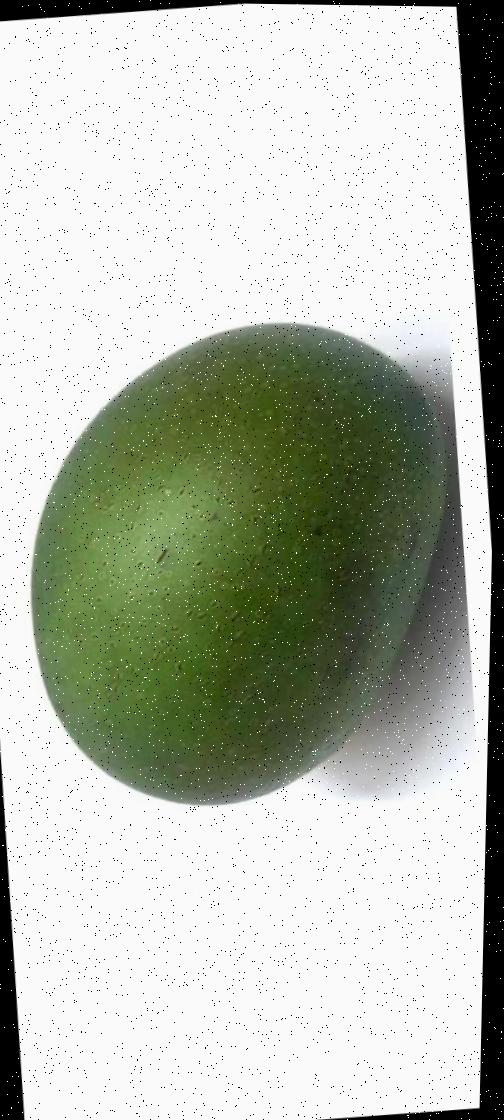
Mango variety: Ashshina Zhinuk